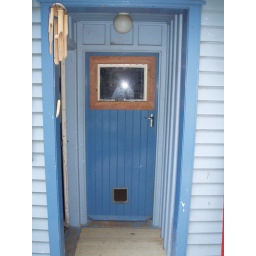
New window in door